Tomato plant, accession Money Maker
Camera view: bottom (45 deg); turntable rotation: 0 degrees
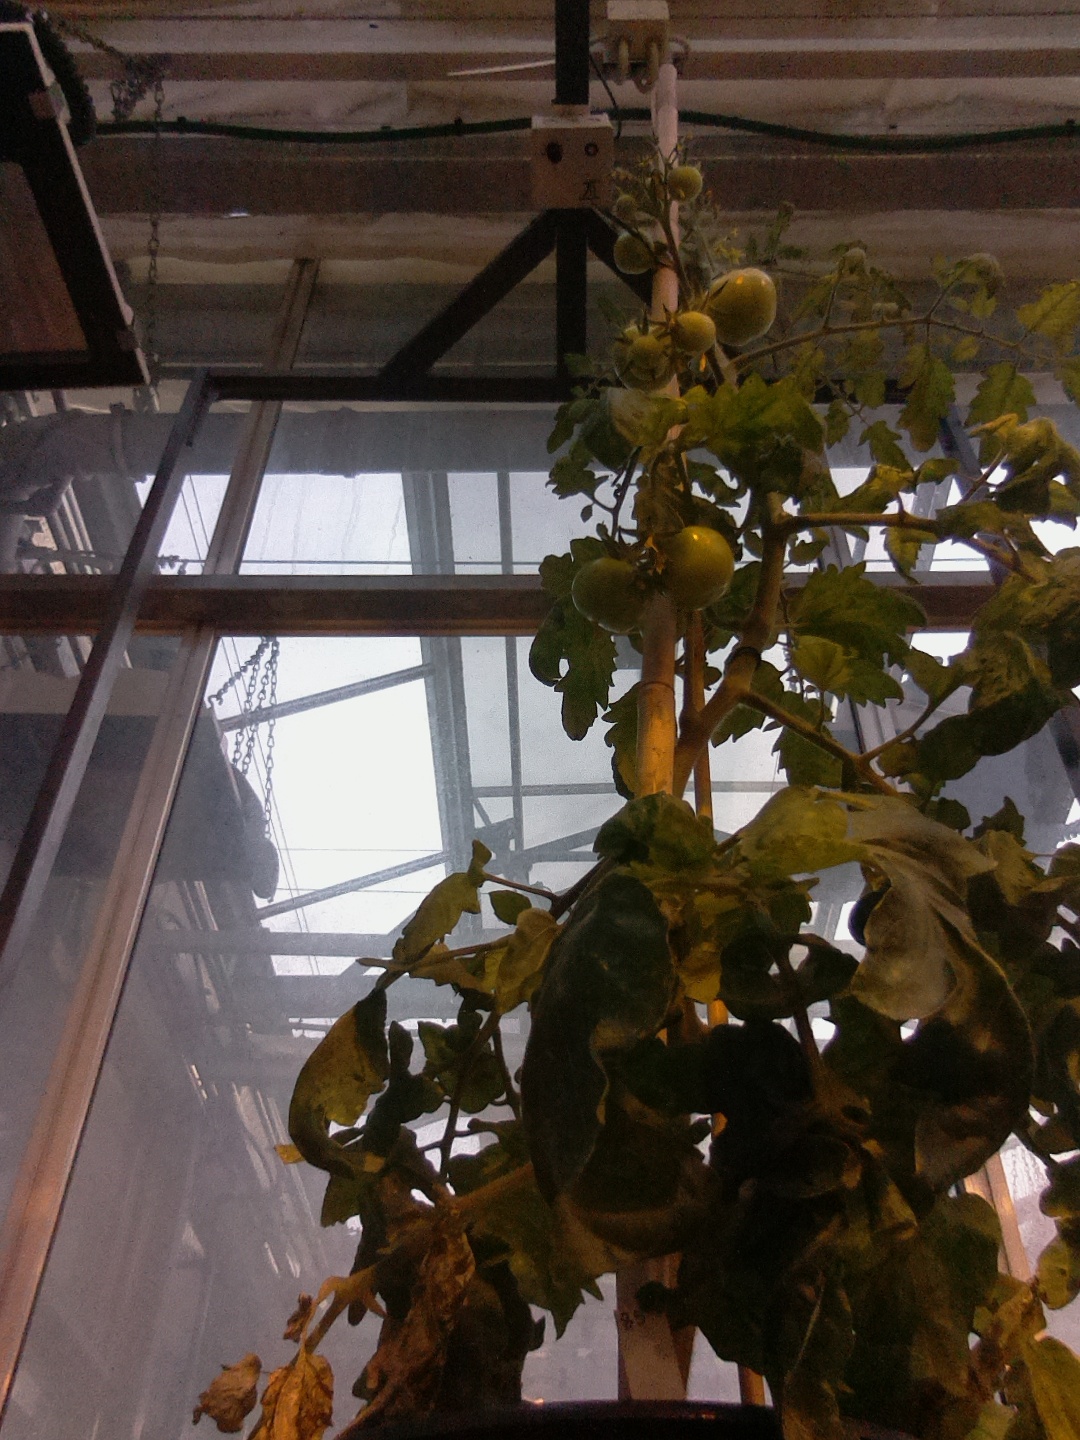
BBCH growth stage 74: 40%-50% of final fruit size